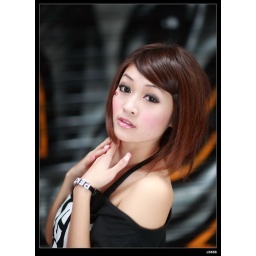
Weisi dressed cool and sexy clothing to show the fashion style in Simen street of Taipei that was charming